Sergio Focardi

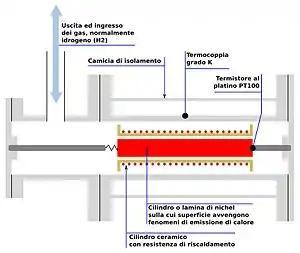
Diagram of the reactor devised by Focardi "et al."

In the early 90s Sergio Focardi, together with physicists Roberto Habel and Francesco Piantelli, started to develop a nickel-hydrogen exothermal reactor. The results of their research were presented in 1994, and published on the peer-reviewed scientific journal "Il Nuovo Cimento A".